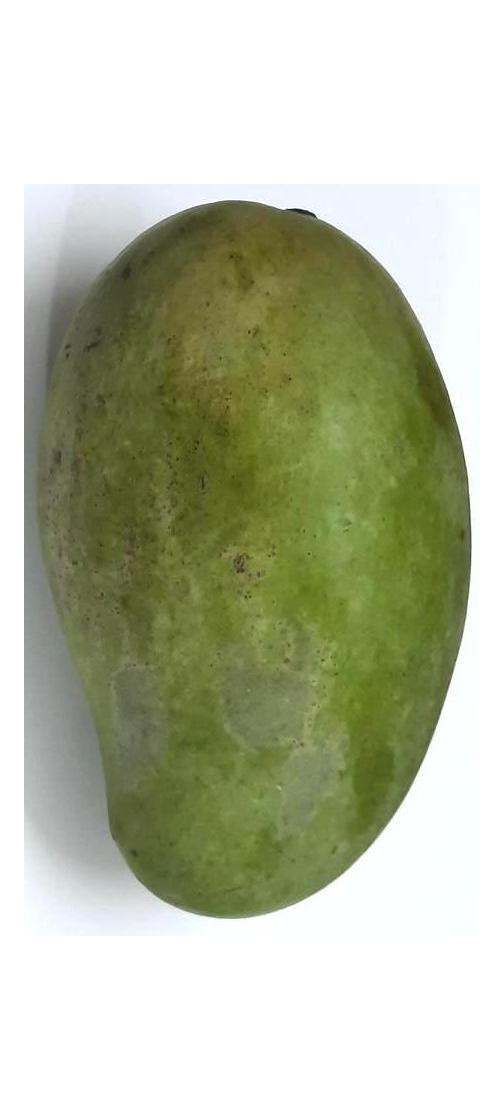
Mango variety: Amrapali